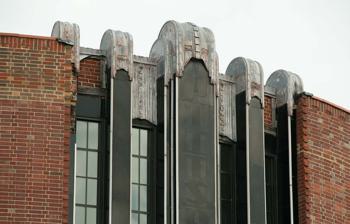
Building: Pittsburgh Plate Glass Enamel Plant
Country: United States of America
Year built: 1937
United States historic place Pittsburgh Plate Glass Enamel Plant U.S. National Register of Historic Places Detail of the plant. Location 201 E. Pittsburgh Ave. Milwaukee, Wisconsin Coordinates 43°01′45″N 87°54′33″W / 43.0292°N 87.9092°W / 43.0292; -87.9092 Built 1937 Architect Alexander C. Eschweiler Architectural style Art Moderne NRHP reference No. 09000851 Added to NRHP October 21, 2009 The Pittsburgh Plate Glass Enamel Plant is an Art Moderne -styled factory in Milwaukee, Wisconsin , built in 1937 by the Pittsburgh Plate Glass Company . In 2009 it was added to the National Register of Historic Places in 2009. History The plant was constructed as part of the expansion of the paint and varnish division of what is now PPG Industries based in Pittsburgh . The building is four stories, 200 feet long, with a brick-clad exterior and a graceful glass tower at the northwest corner. It was designed by the firm of Eschweiler & Eschweiler . Hallmarks of the Art Moderne style are the simple, smooth shapes and curves resembling an airplane and the independence from any historic architectural styles.  PPG manufactured enamel paint in the building from 1937 until 1976. After Pittsburgh, Transpack made boxes in the plant until 2007. Renovated in 2008 for commercial and business use, the four-story building houses offices for Knight-Barry Title Group, and the headquarters for data security and compression company, PKWARE . References